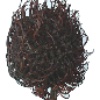
Label: rambutan